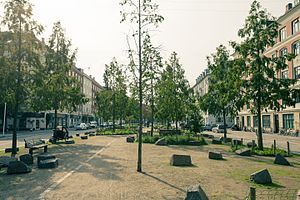
Sønder Boulevard
Sønder Boulevard
Sønder Boulevard er en 1,3 km lang gade på Vesterbro i København. Den ligger i forlængelse af Halmtorvet og fører ned til nu nedlagte Enghave Station, hvorefter den munder ud i Vesterfælledvej.